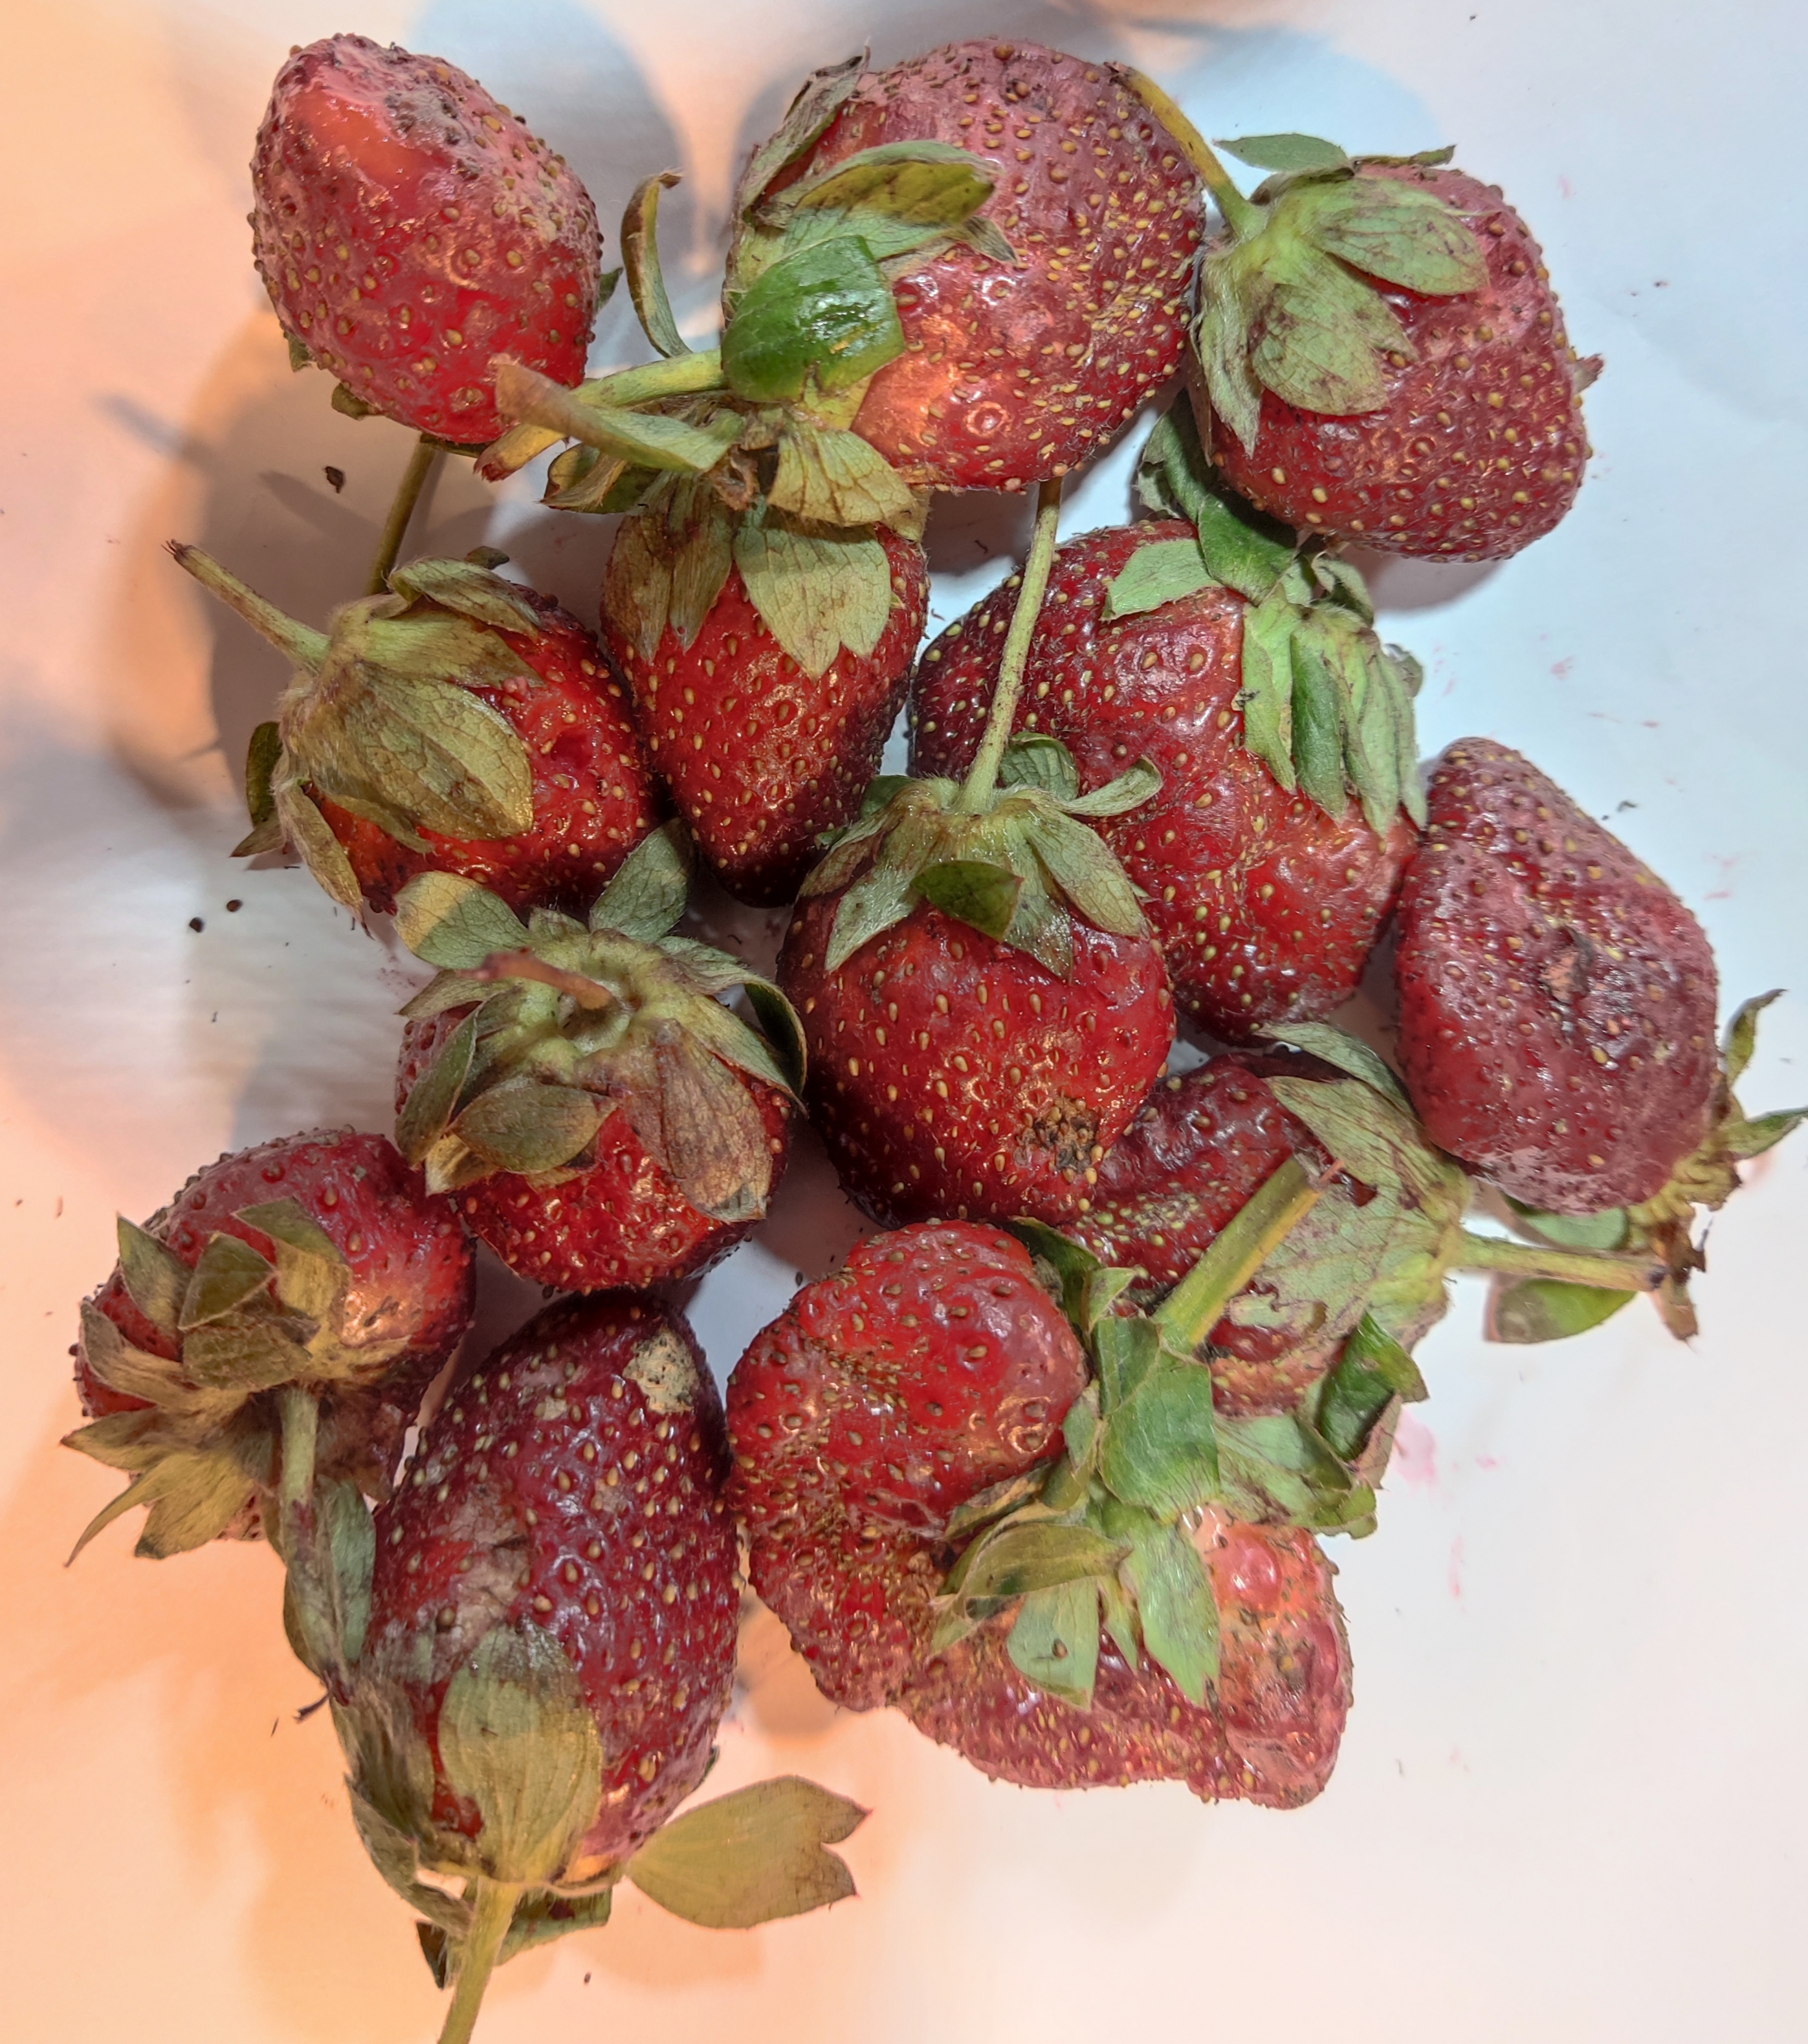
Fruit: strawberry
Condition: fresh